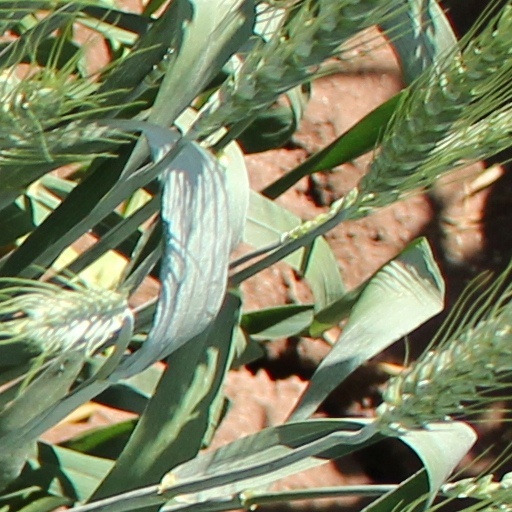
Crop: wheat